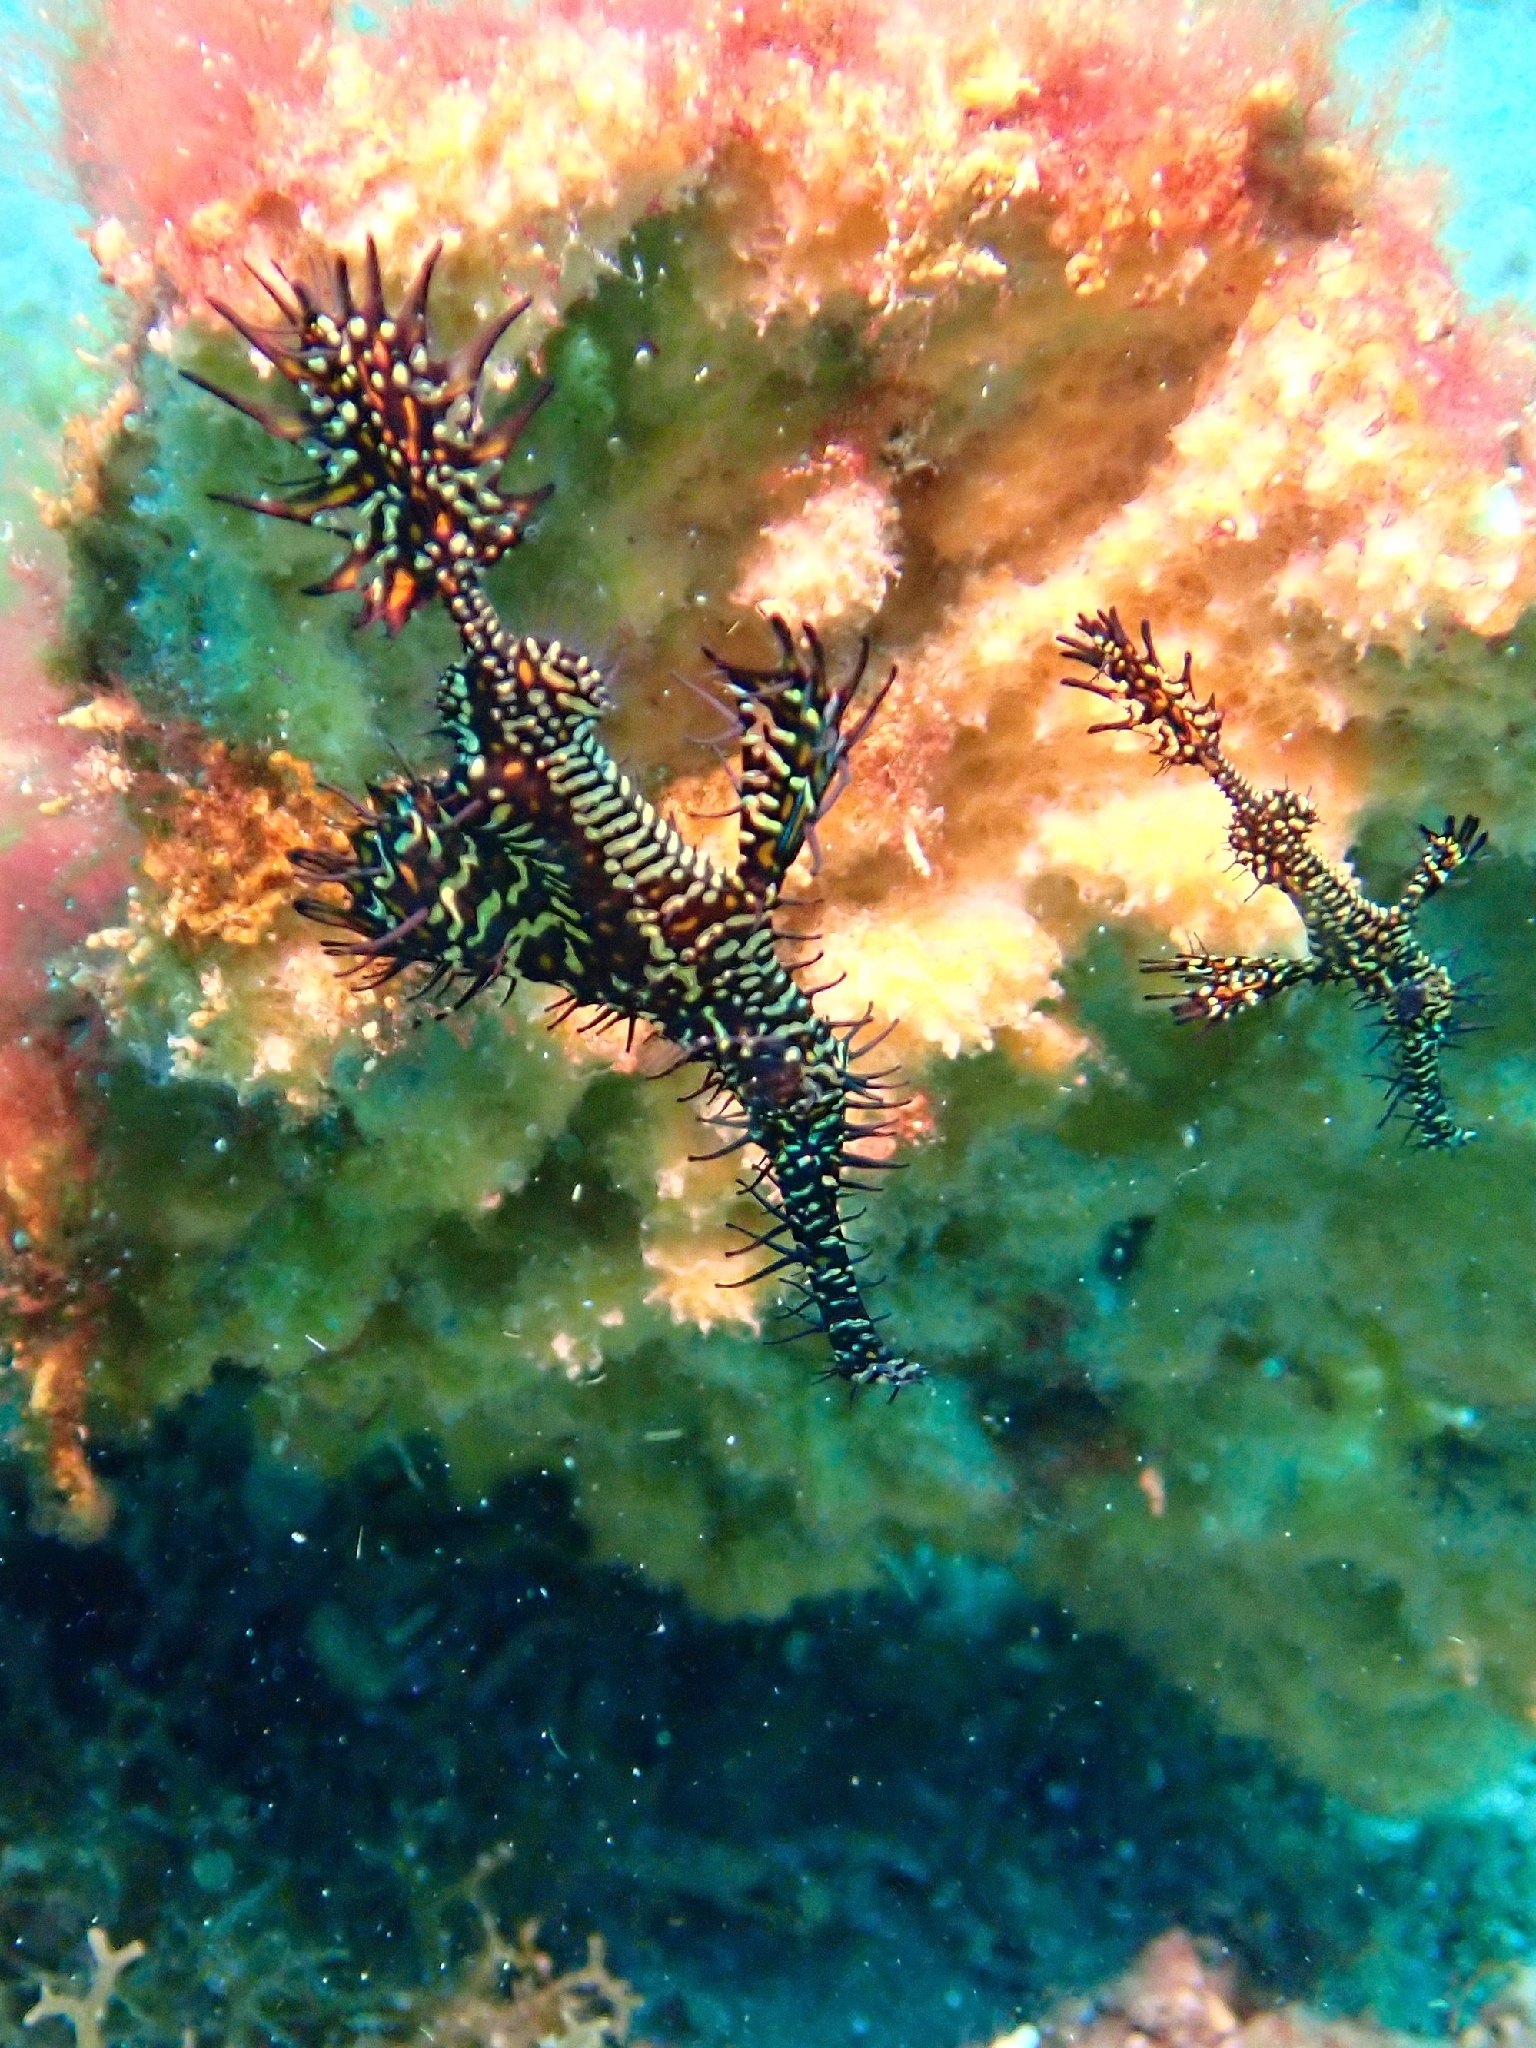
fish (species not among the labelled classes)